Danny Efroni

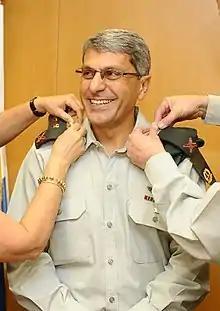

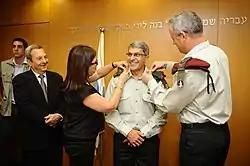
Danny Efroni being promoted to the rank of Tat Aluf (September 15, 2011)

Danny Efroni (born November 17, 1958) was the Chief Military Advocate General of the Israel Defense Forces in 2011-2015.